Natallia Arsiennieva

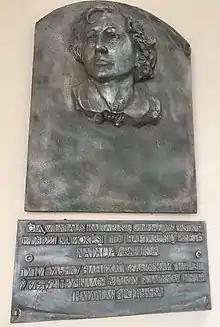
The plaque at the entrance of the Belarusian Gimnasium of Vilnia stating that Natallia Arsiennieva, great Belarusian poet, attended the Gimnasium in 1919-1921

In 1905, Arsiennieva's family moved first to Volhynia (Volyn) and then to Wilno (Vilnius) where she spent her childhood and graduated from the Belarusian gymnasium of Wilno in 1921. She later studied at the Arts Department of the University of Wilno.